Na (cuneiform)

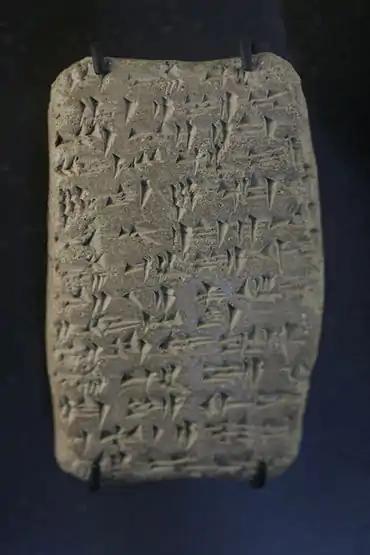
Amarna letter EA 364-("Obverse"), Ayyab to Pharaoh, ""Justified War"";line 1 (2nd sign for na): ""To King-Lord-mine"", ""a"-na "LUGAL EN-ia"".line 3: ""Servant-yours, at..."", ""ARAD-ka, a"-na..."""(Note: the 2 horizontals at the right side of "ka", are barely visible, compared to the 2 well-scribed verticals)(high resolution expandable photo)

The cuneiform na sign is a common, multi-use sign, a syllabic for "na", and an alphabetic sign used for "n", or "a"; it is common in both the "Epic of Gilgamesh" over hundreds of years, and the 1350 BC Amarna letters. In the "Epic of Gilgamesh" it also has sumerogramic (capital letter (majuscule)) usage for NA. An example usage for "NA" in the Epic is for the spelling of "NA.GAD", (also "LÚ.NA.GAD", and the plural "LÚ.NA.GAD.MEŠ"), for Akkadian language "nāqidu", ""herdsman"". The usage for "NA" in herdsman is only for 3 spellings.